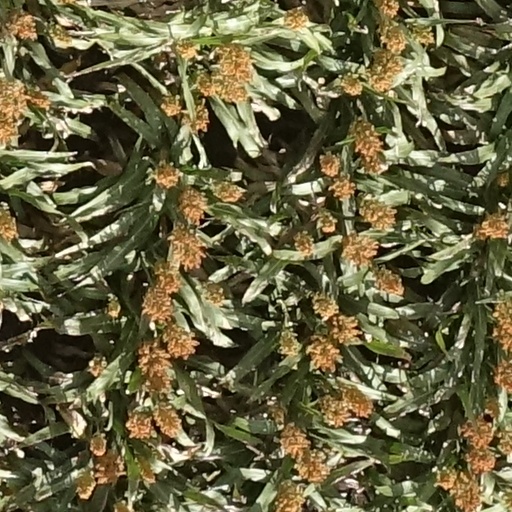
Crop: sorghum